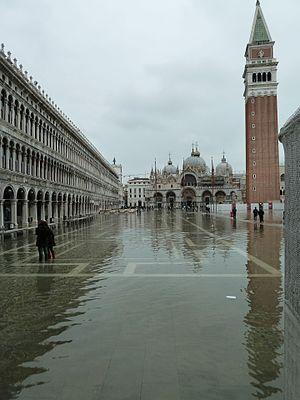
San marco aqua alta